Colonel Ephraim and Sarah Doolittle Farm

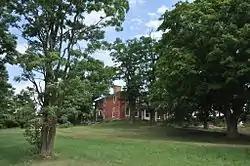

The Colonel Ephraim and Sarah Doolittle Farm is a historic farm property on Doolittle Road in Shoreham, Vermont. It is one of the oldest colonial farm properties in western Vermont, established in 1766 by Colonel Ephraim Doolittle, a veteran of the French and Indian War and the American Revolutionary War. It was listed on the National Register of Historic Places in 1995.